Orfeón Donostiarra

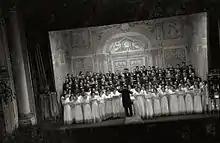
In concert in 1941

The Orfeón Donostiarra is a concert choir based in San Sebastián, Basque Country, Spain.